Garbiñe Muguruza

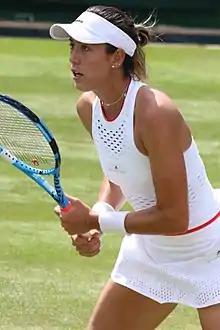
Muguruza at the 2019 Wimbledon Championships

At the French Open, Muguruza upset Elina Svitolina, the No. 9 seed, to reach her sixth consecutive round of 16. However, she subsequently lost to Sloane Stephens, in straight sets.